Keyhole cichlid

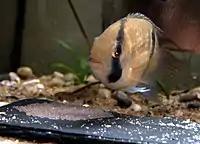
Keyhole cichlid with a clutch of eggs

It is a monogamous, biparentally custodial breeder which spawns on flattened rocks, logs or leaves. Clutch size ranges from 300-400 eggs that are tended by both the male and female. The sexes are difficult to distinguish, though some males have a longer and more pointed dorsal fin. There has been a sighting of a keyhole cichlid laying 1000 eggs.